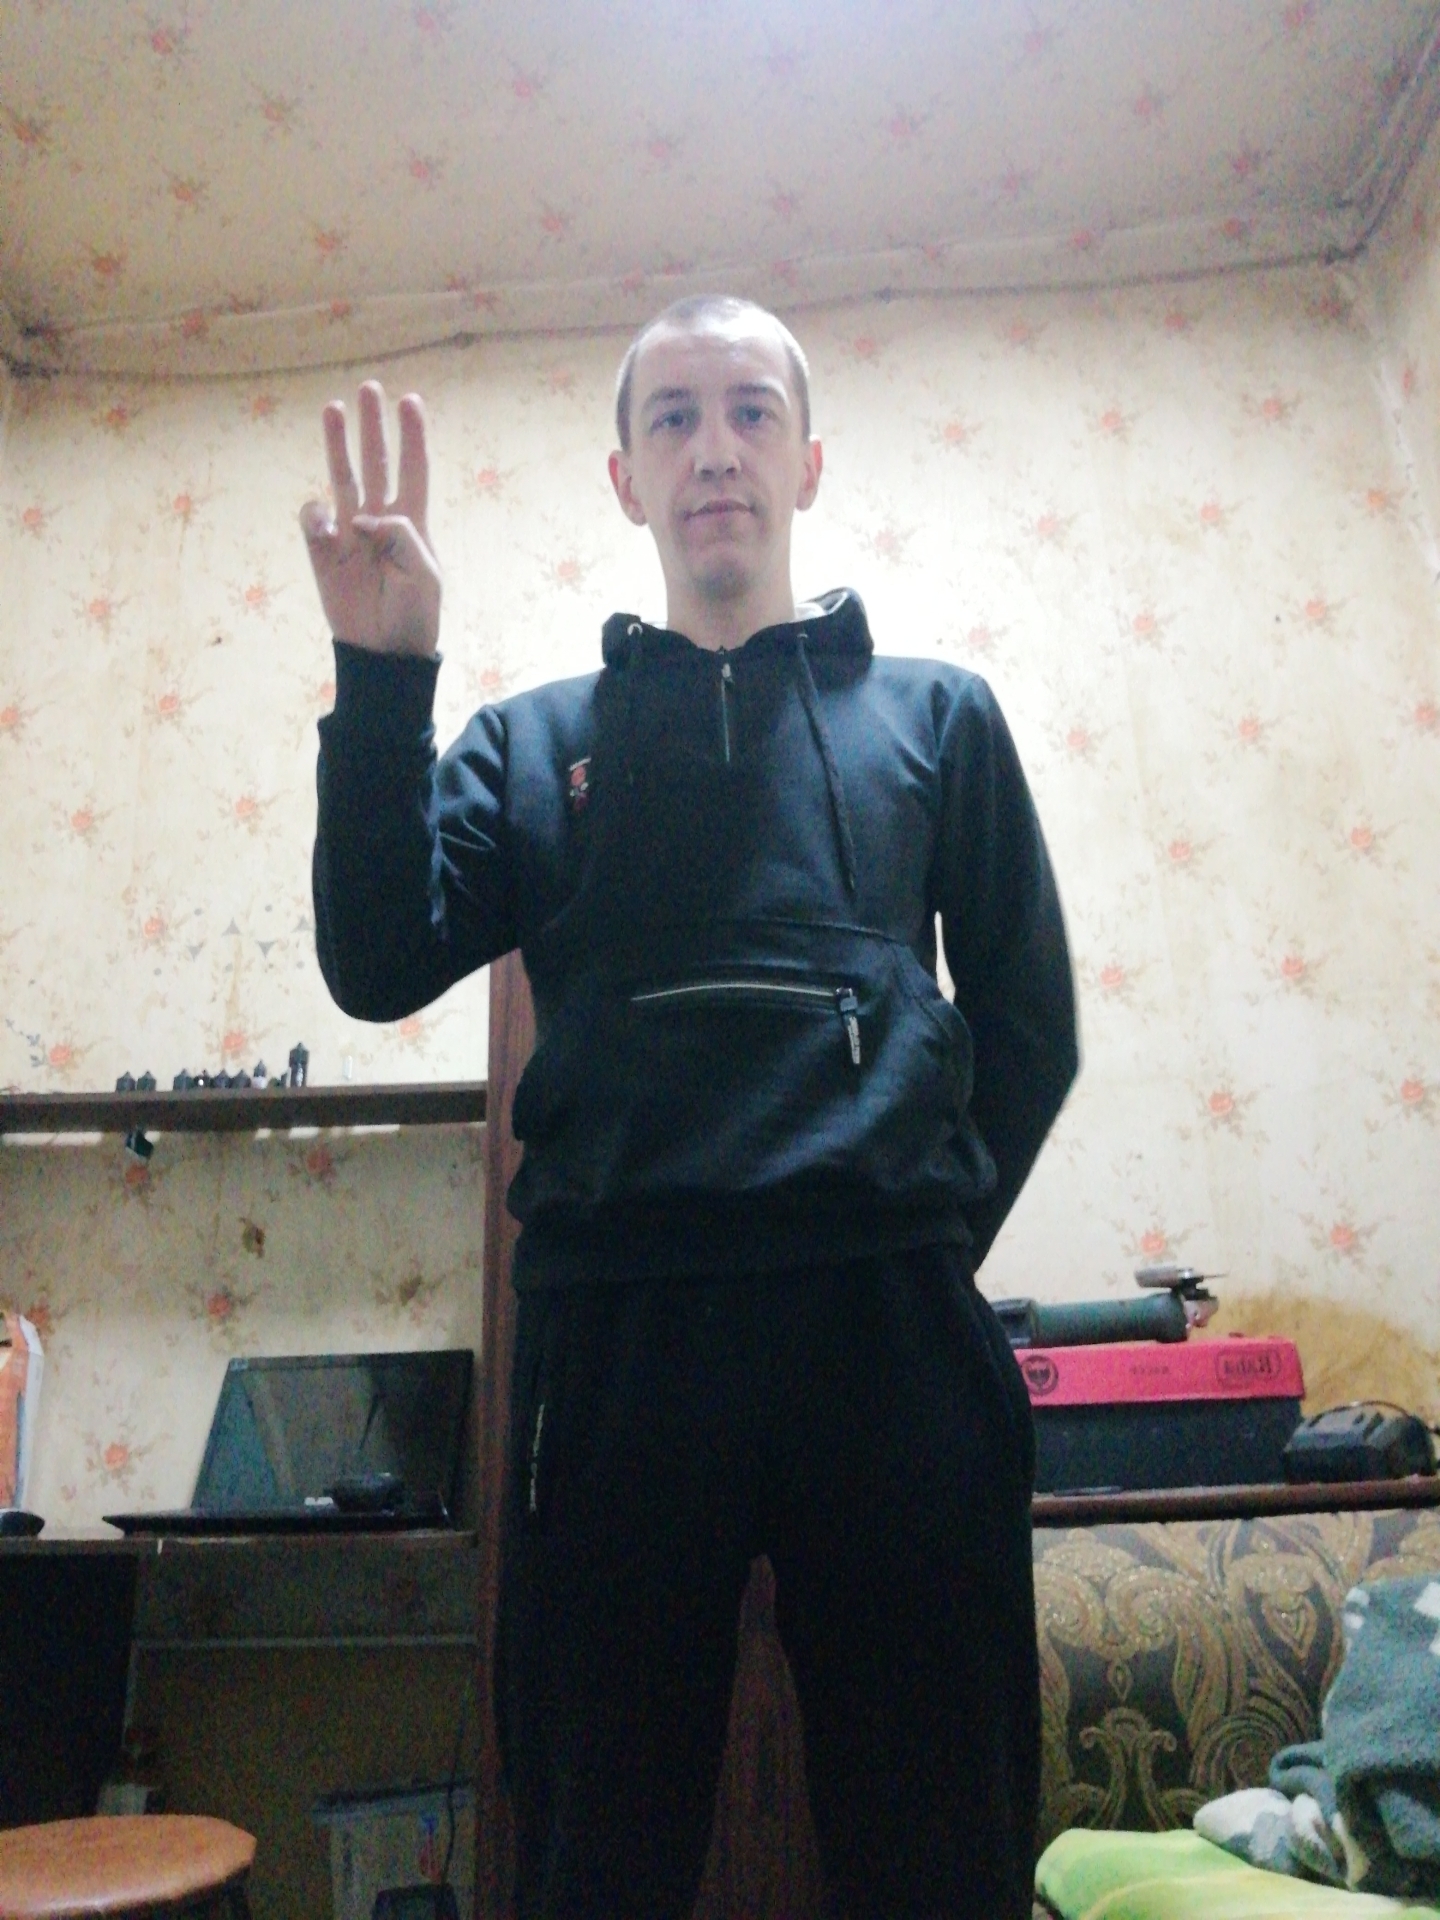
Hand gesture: three